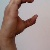
The image shows a hand gesture representing the letter 'C' in Indian Sign Language.